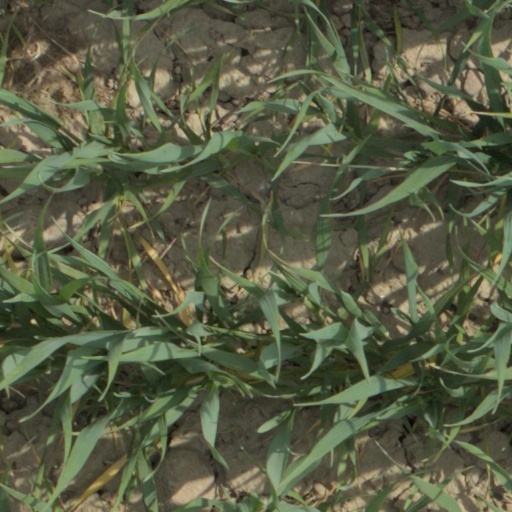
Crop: wheat